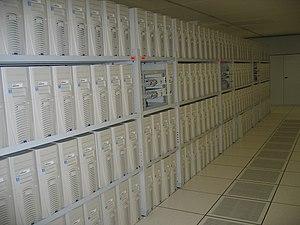
L'Organisation européenne pour la recherche nucléaire, aussi appelée